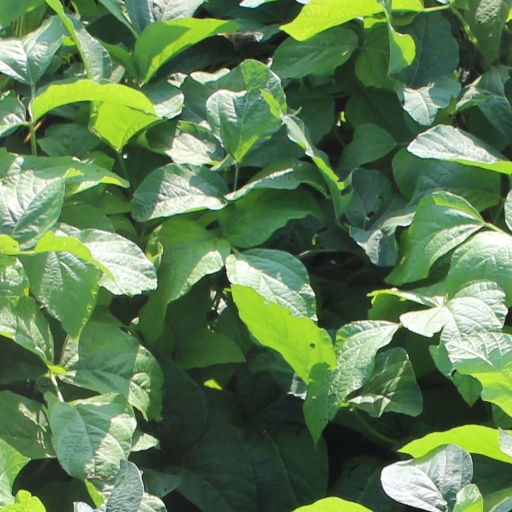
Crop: soybean